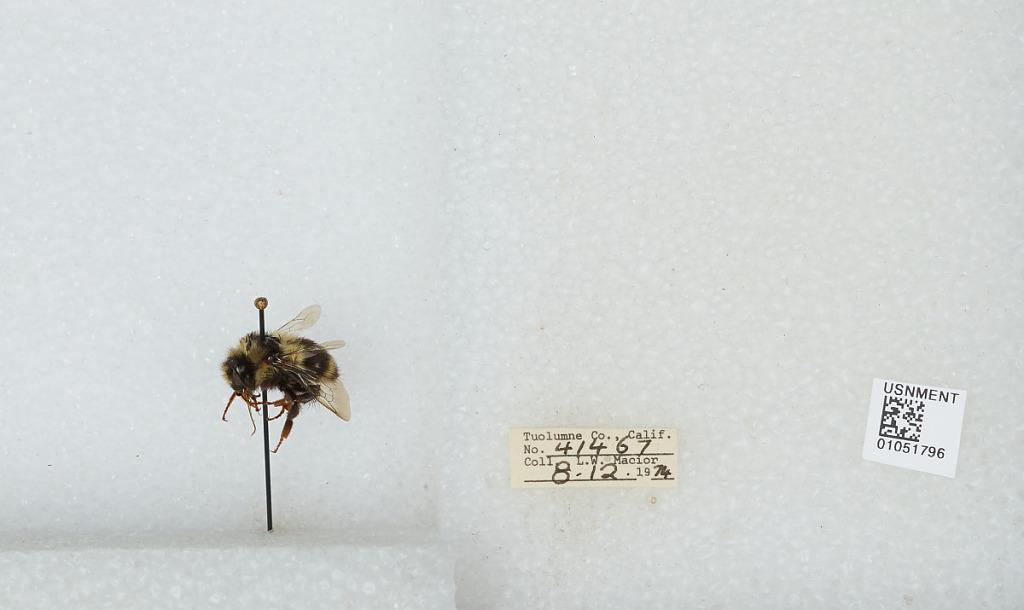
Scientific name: Bombus bifarius nearcticus
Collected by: L. Macior
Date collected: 1974-8-12
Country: United States
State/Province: California
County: Tuolumne
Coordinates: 38.02, -119.93